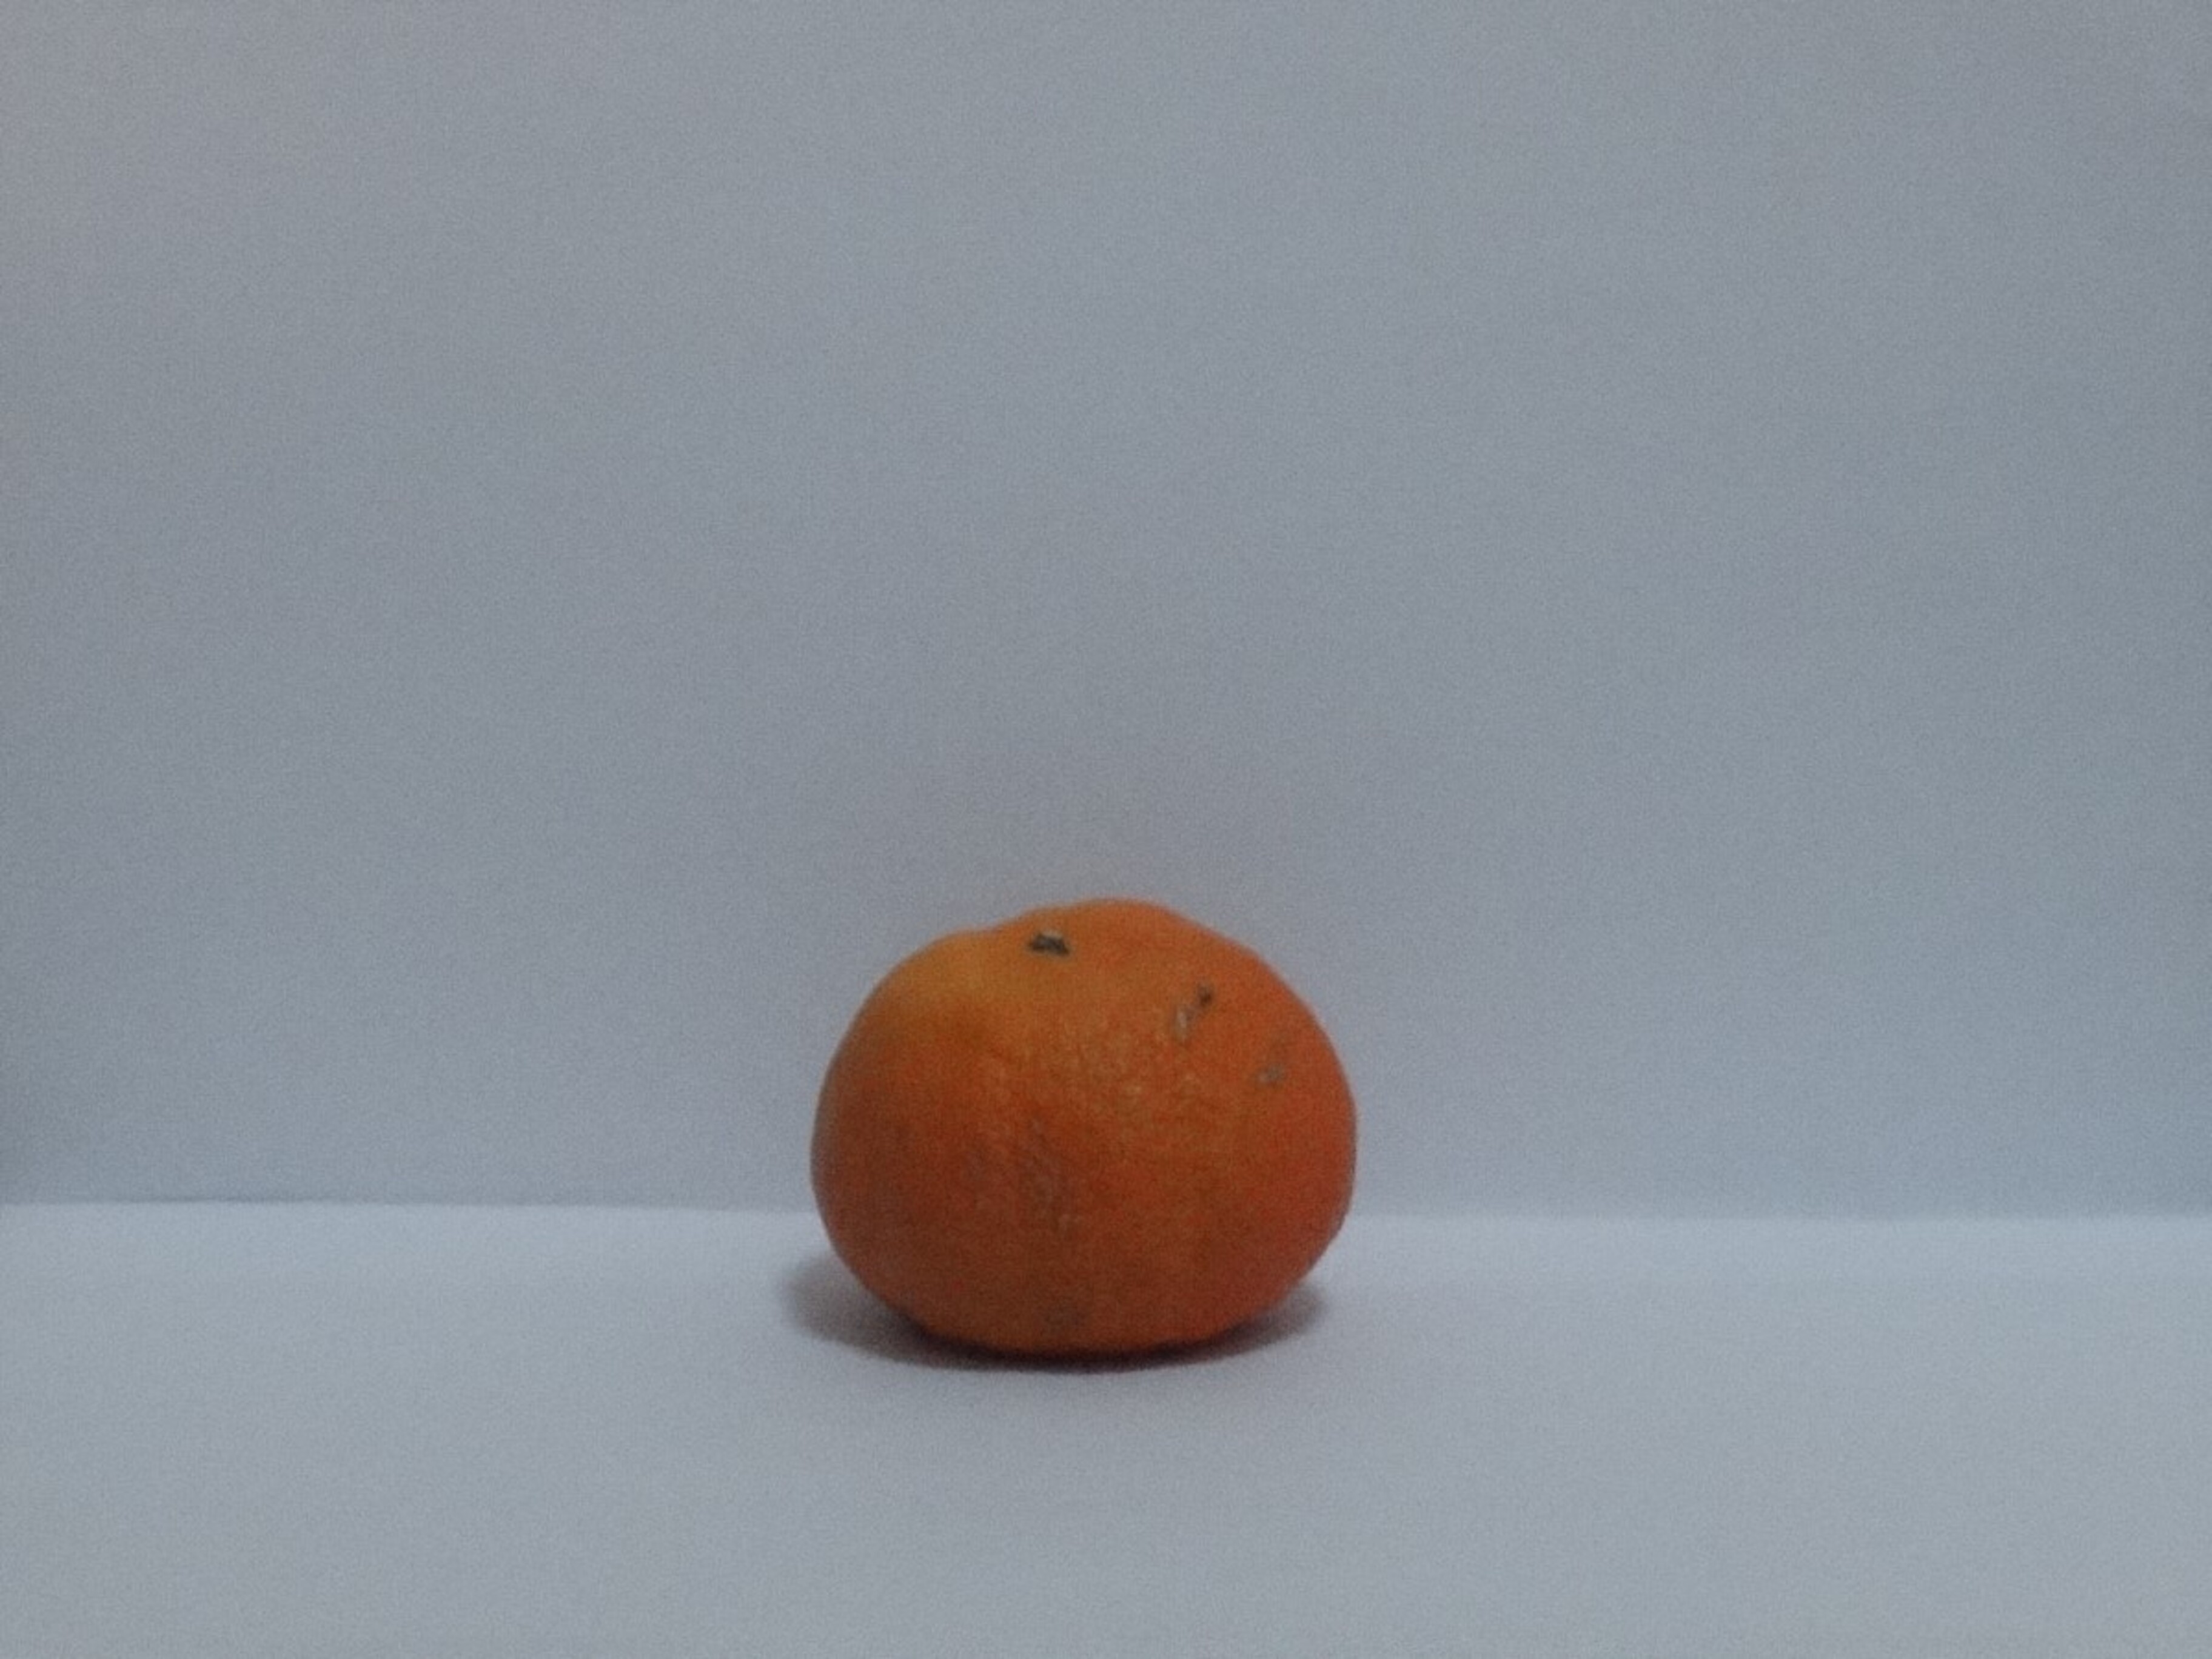
Citrus fruit variety: murcott